Harry Lundahl

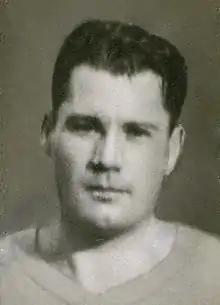
Harry Lundahl in the mid 1930s

Harry Lundahl (16 October 1905 – 2 March 1988) was a Swedish football player and manager. He is most famous for his time playing for Helsingborgs IF.